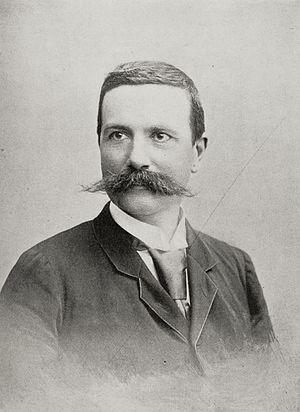
Théodore Turrettini, né le 27 avril 1845 à Genève et décédé le 7 octobre 1916 à Genève, est un ingénieur et homme politique suisse.